Question: Please indicate a possible affordance area of the apple that can be used for eating
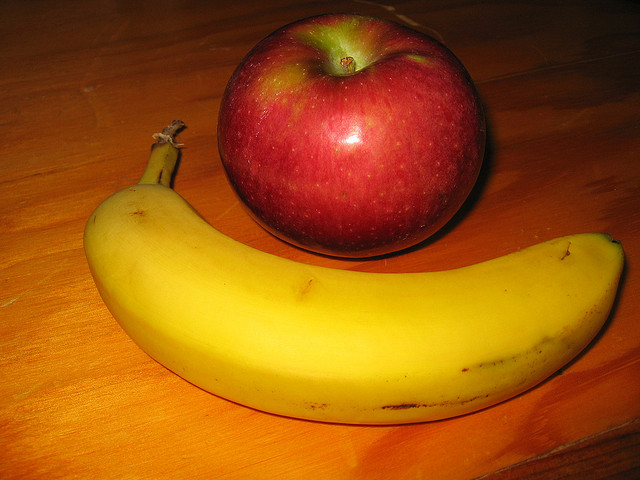
Answer: [223.5, 7.5, 486.5, 252.5]